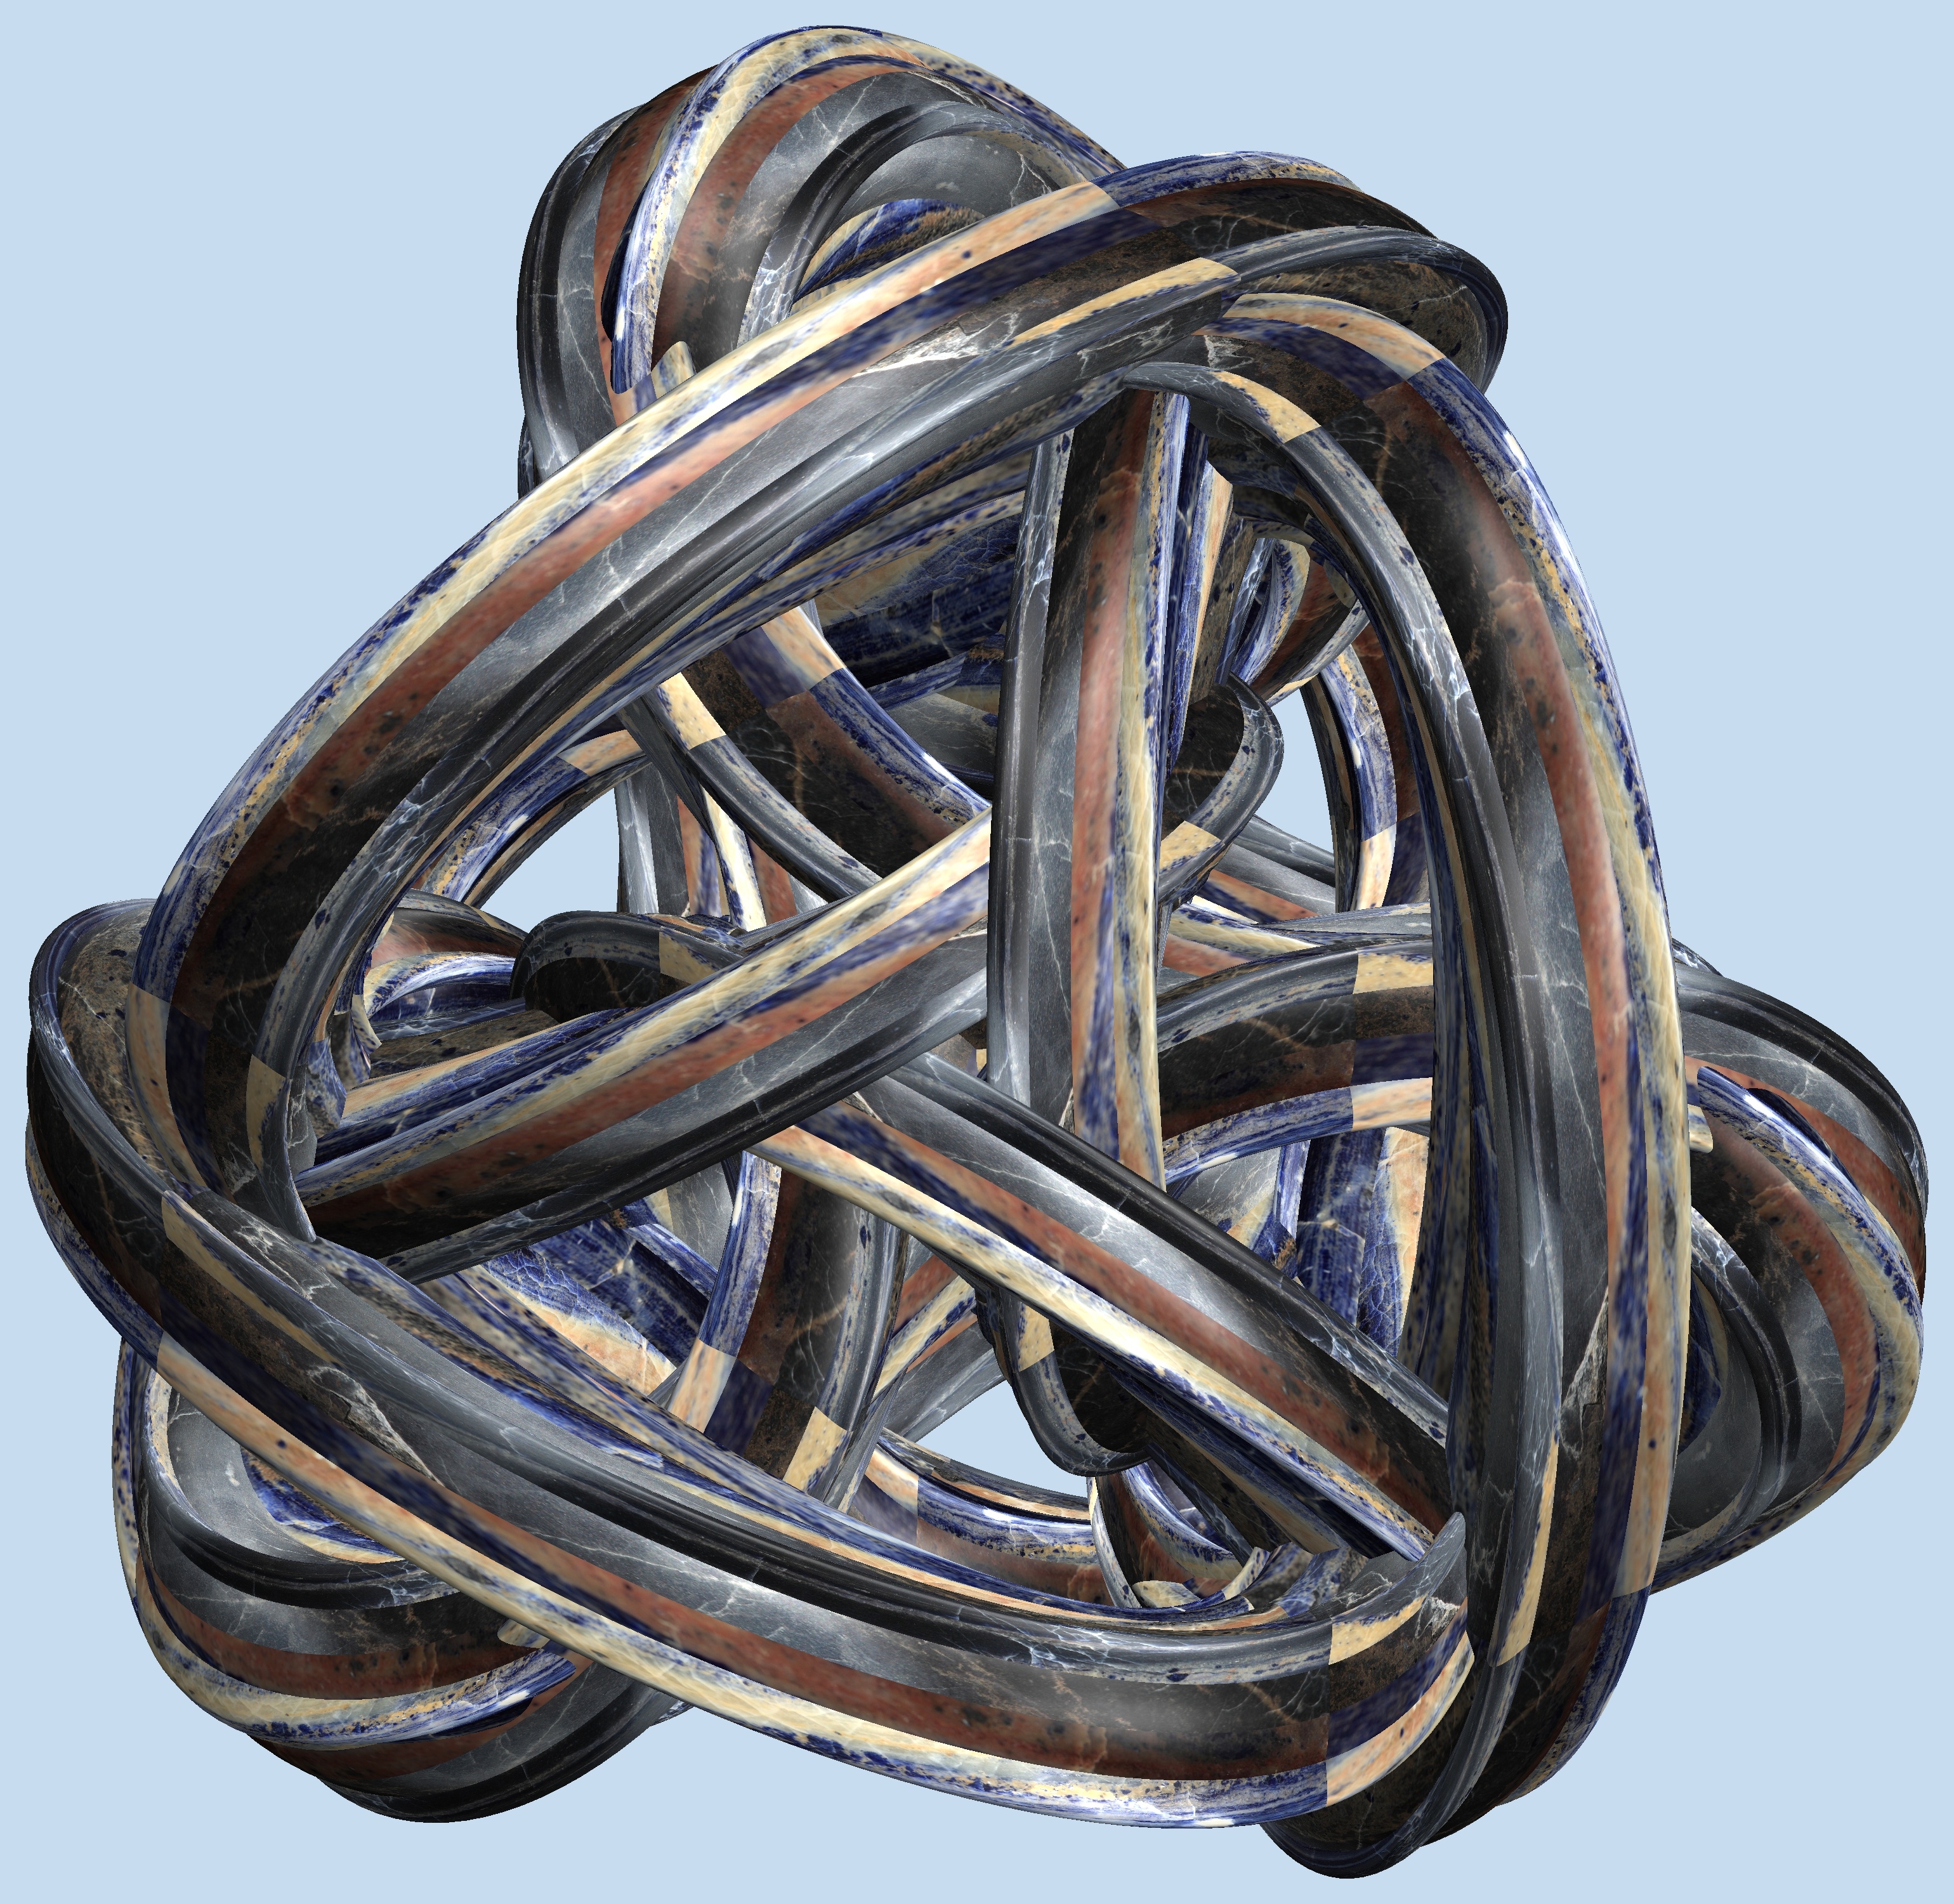
structure, wood, texture, pattern, metal, rein, bridle, jewellery, sculpture, cool image, figure, design, symmetry, 3d, graphic, torus, mathematica, cg, parametricplot3d, code, program, algorithm, abstruct, mapping, man made object, fashion accessory